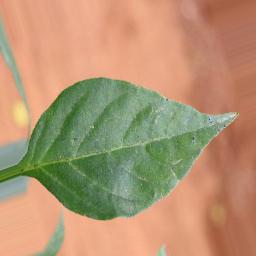
Label: healthy